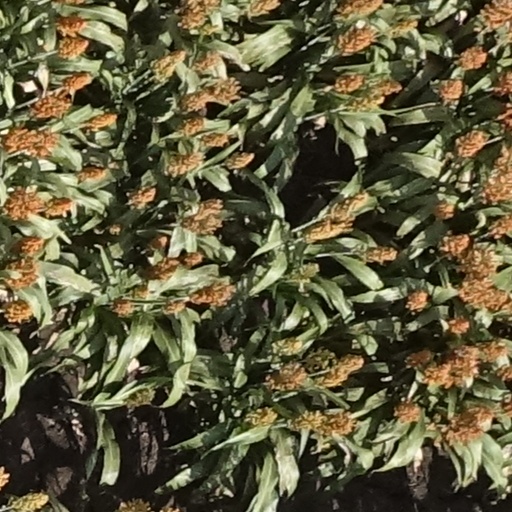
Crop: sorghum